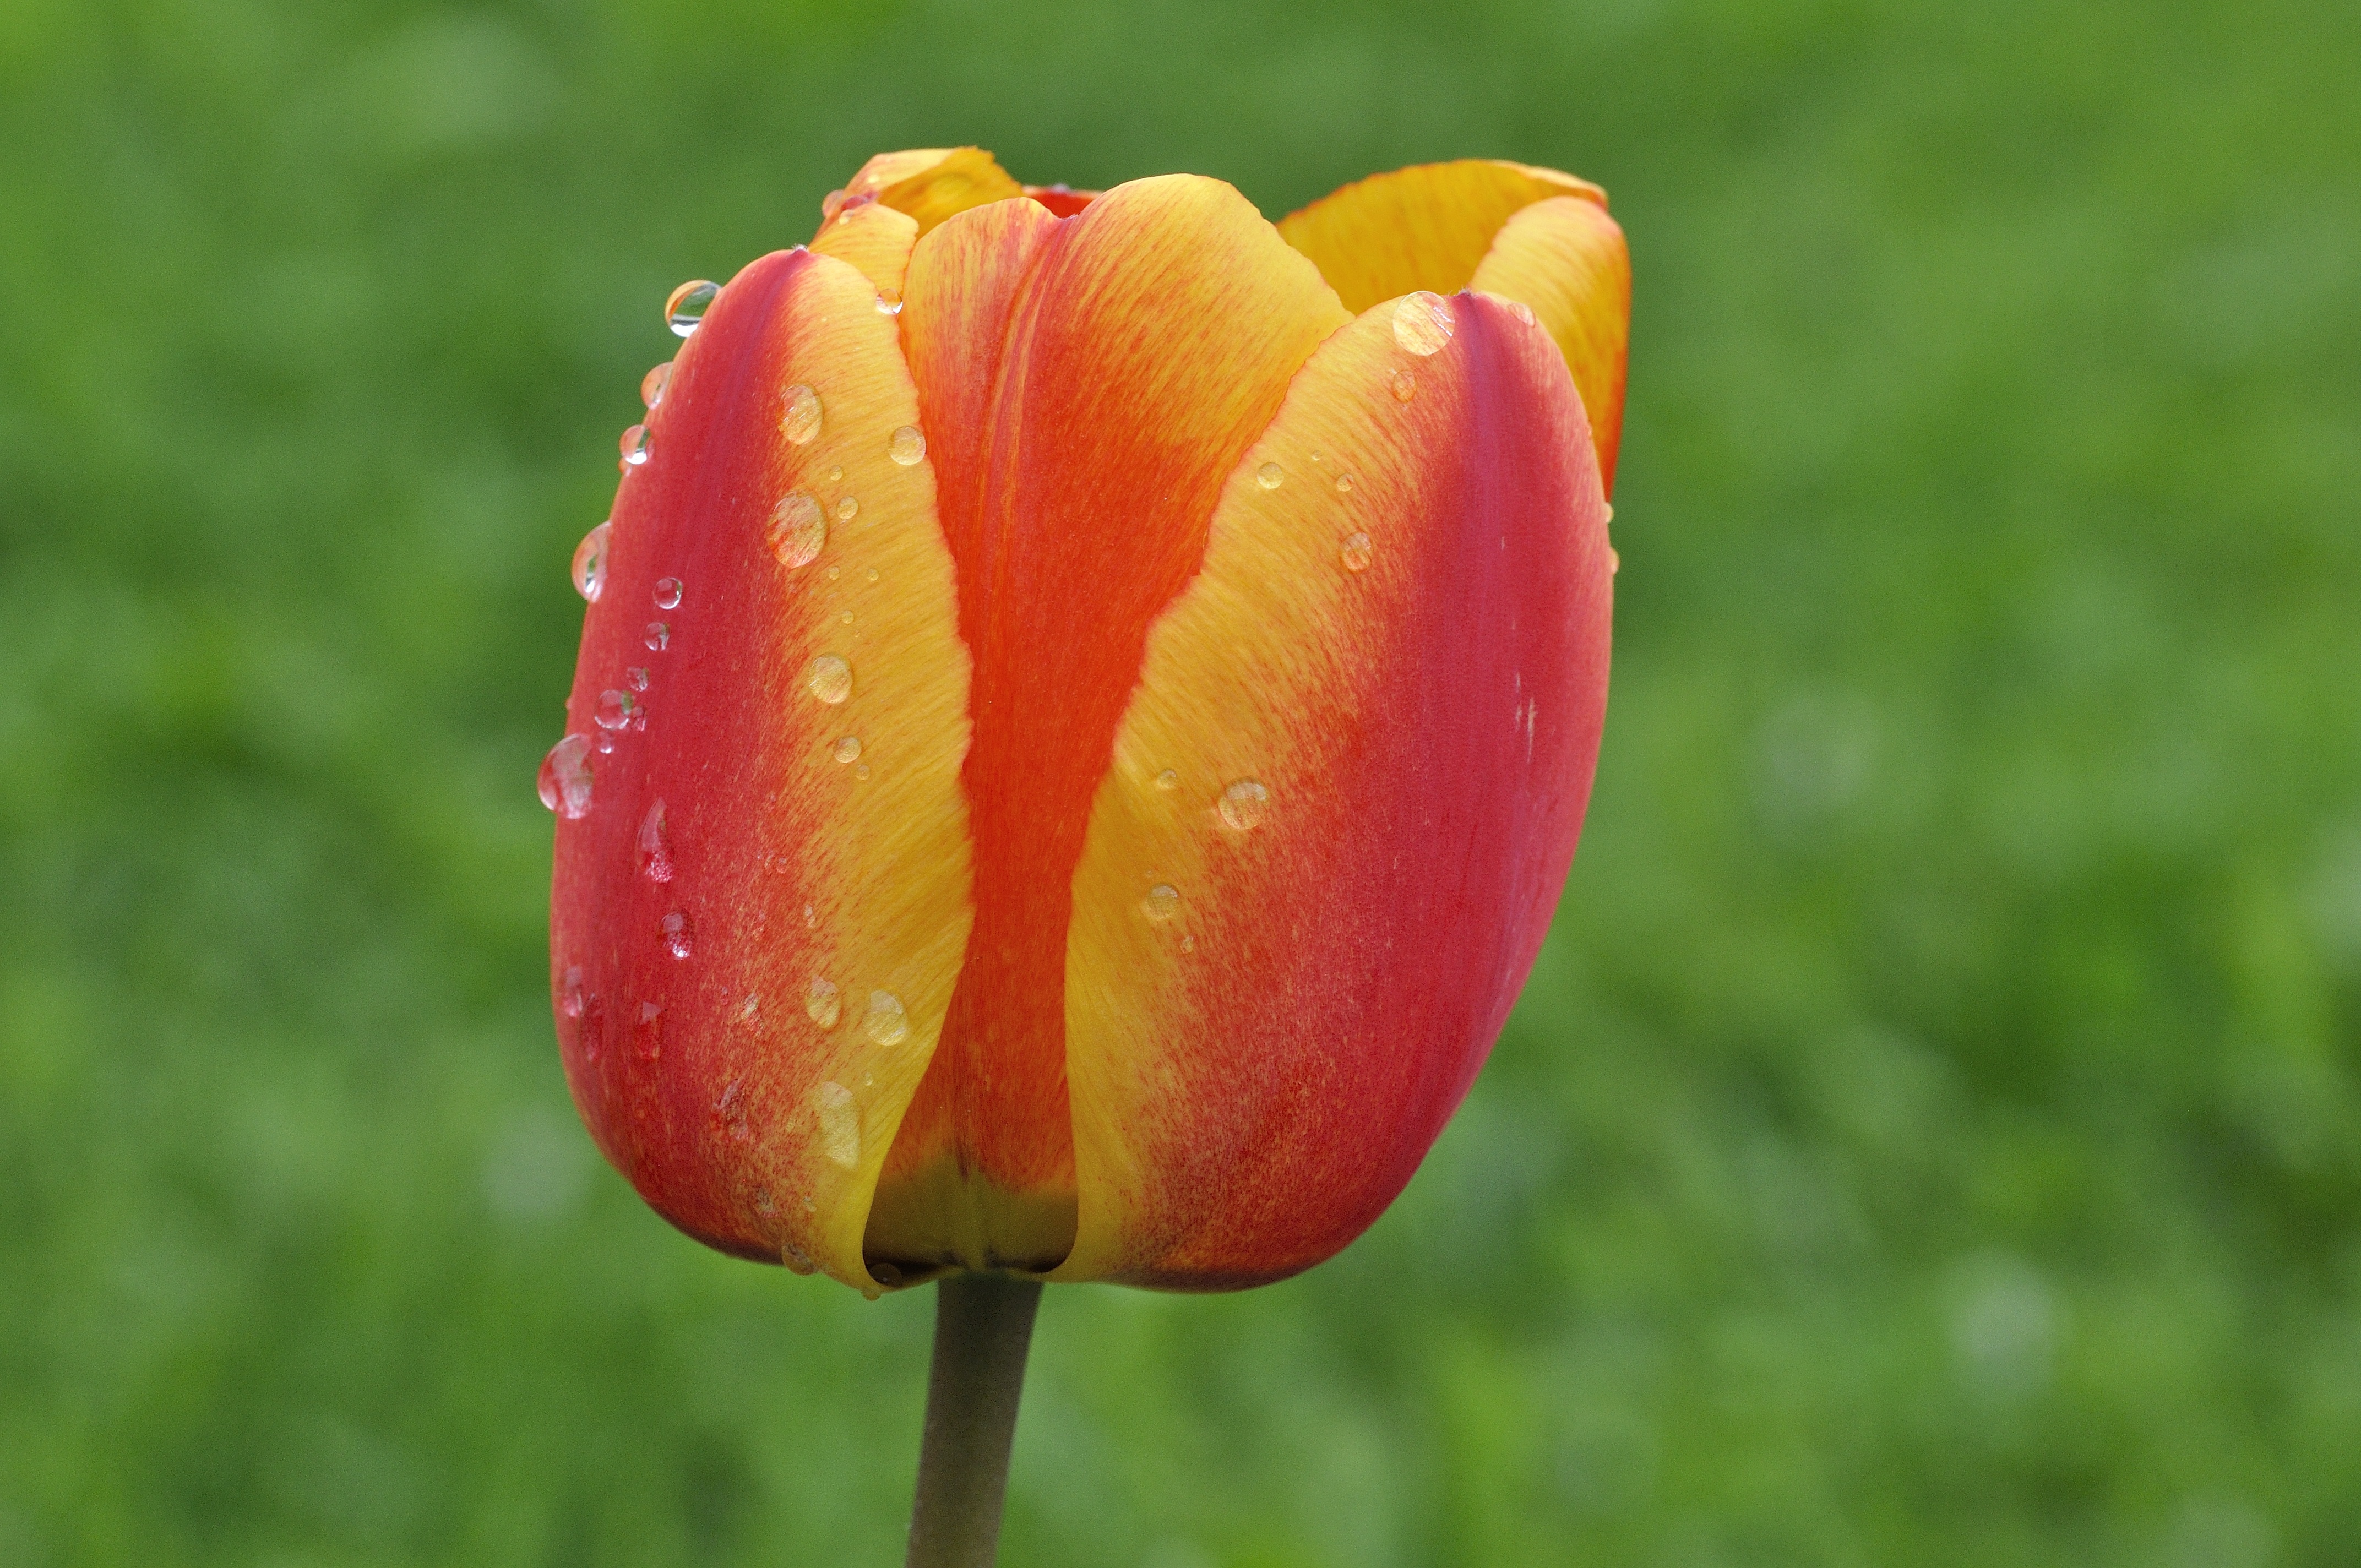
blossom, plant, flower, petal, bloom, raindrop, wet, tulip, close, flora, spring flower, macro photography, flowering plant, schnittblume, red yellow, lily family, plant stem, land plant